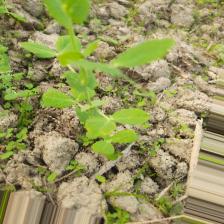
Label: Powdery Mildew